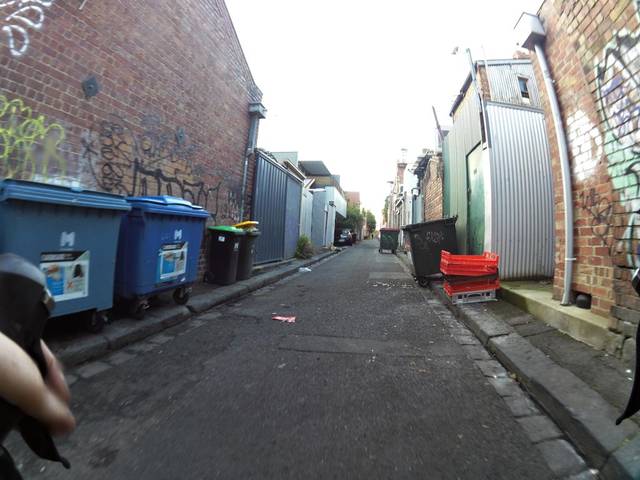
Region: Australia
Coordinates: -37.8003, 144.967